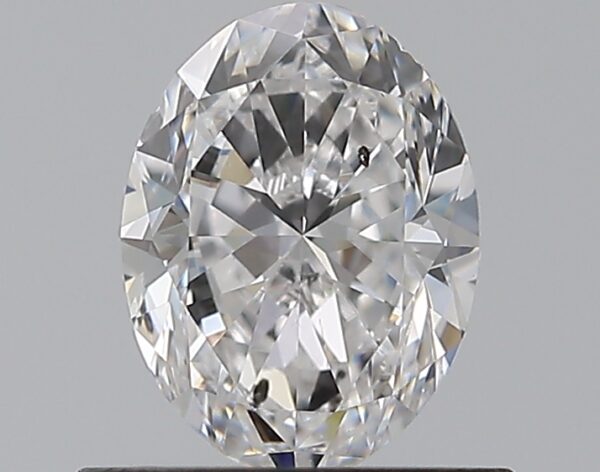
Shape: oval
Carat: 0.7
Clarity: SI1
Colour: D
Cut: VG
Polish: EX
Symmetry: VG
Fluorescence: F
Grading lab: GIA
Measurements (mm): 6.49 x 4.87 x 3.18